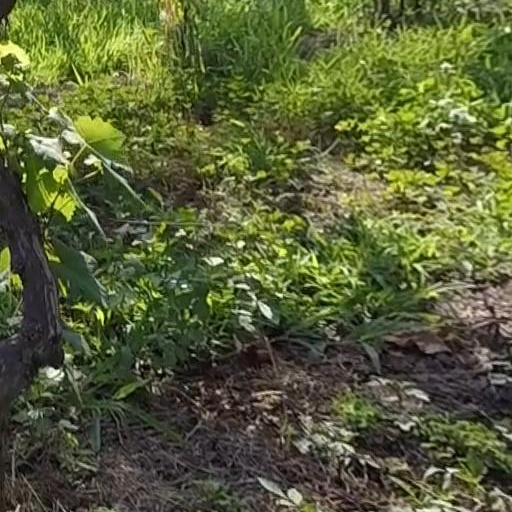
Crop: grape